Siege of Vicksburg

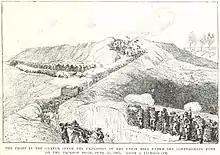
Fighting at the crater at the Third Louisiana Redan

Throughout the siege Union and Confederate forces kept busy in a supporting role on the Louisiana side of the Mississippi River. Lt. Gen. Edmund Kirby Smith, commander of the Trans-Mississippi Department, received a telegraph from Pemberton on May 9 requesting that he move against Grant's communication lines along the Mississippi River. Grant had established important supply depots at Milliken's Bend, Young's Point, and Lake Providence, all within Smith's jurisdiction, but Smith failed to recognize the importance of Pemberton's situation. It was not until June when Smith finally took action on Pemberton's request, directing Maj. Gen. Richard Taylor to "do something" in support of the Vicksburg garrison. Taylor commanded the District of Western Louisiana and developed a three-pronged campaign against Grant's three supply depots. All three of Taylor's assaults were defeated at the Battle of Milliken's Bend, the Battle of Young's Point, and the Battle of Lake Providence.